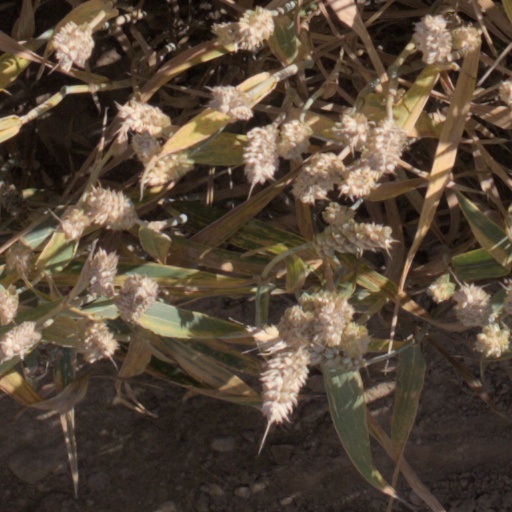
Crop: wheat